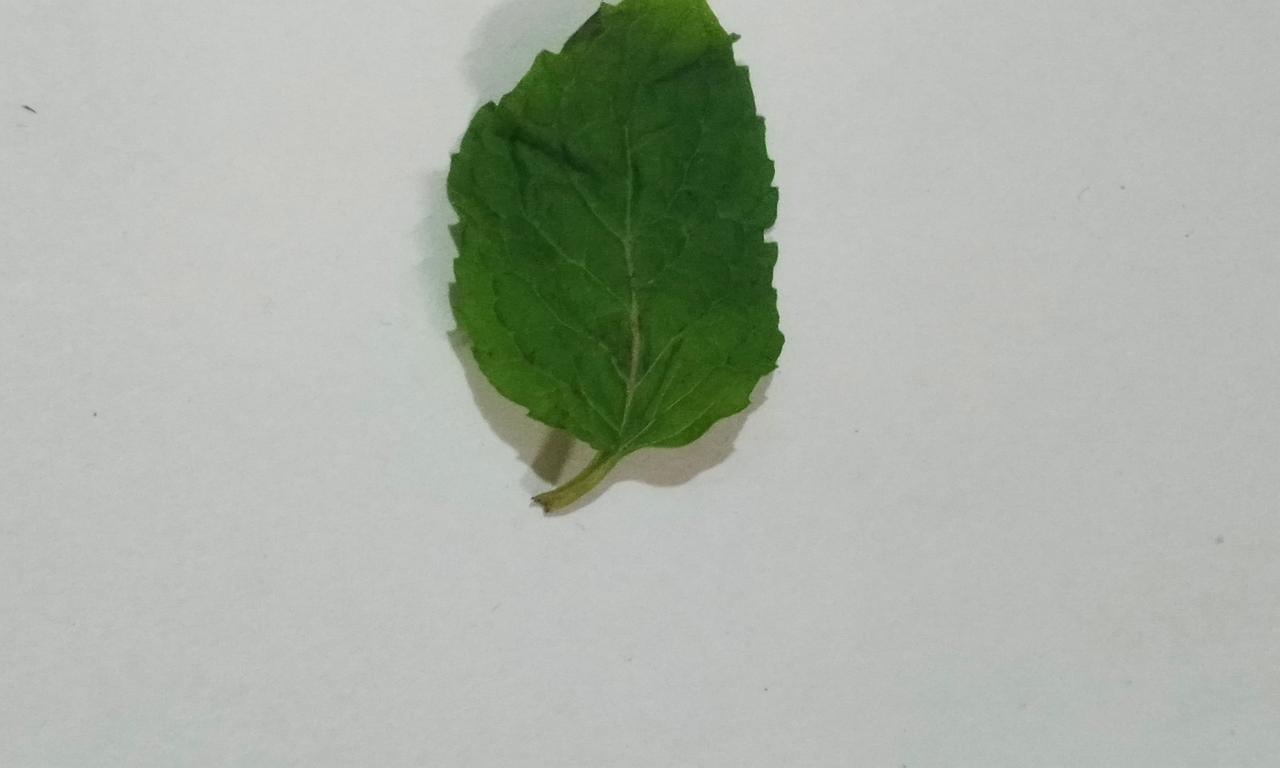
Label: Fresh